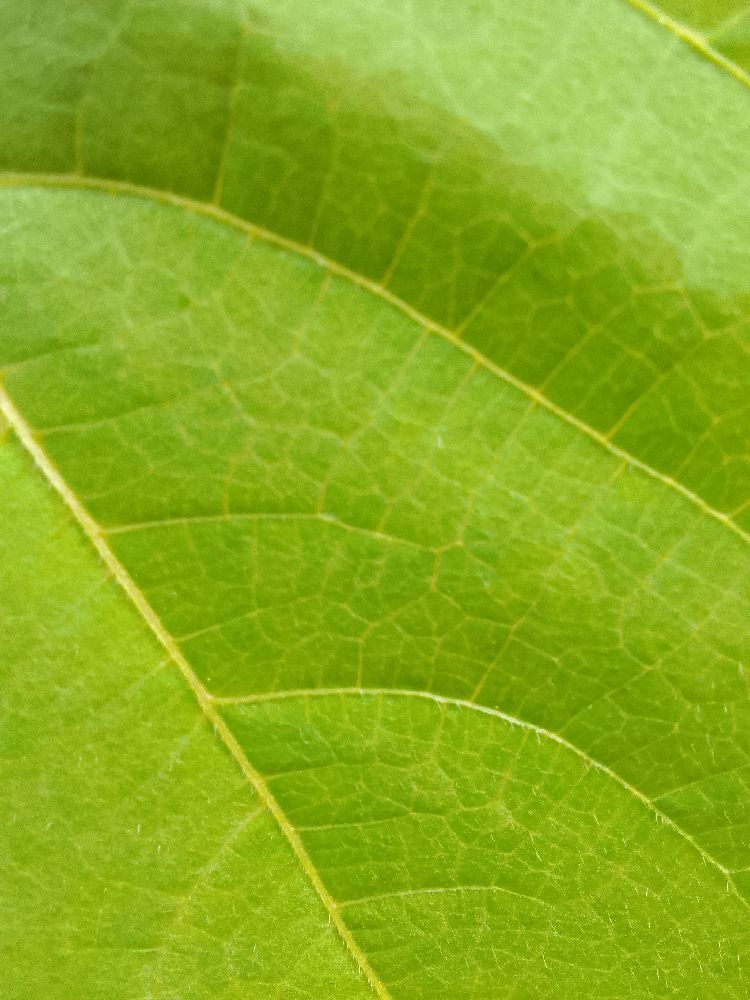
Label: healthy